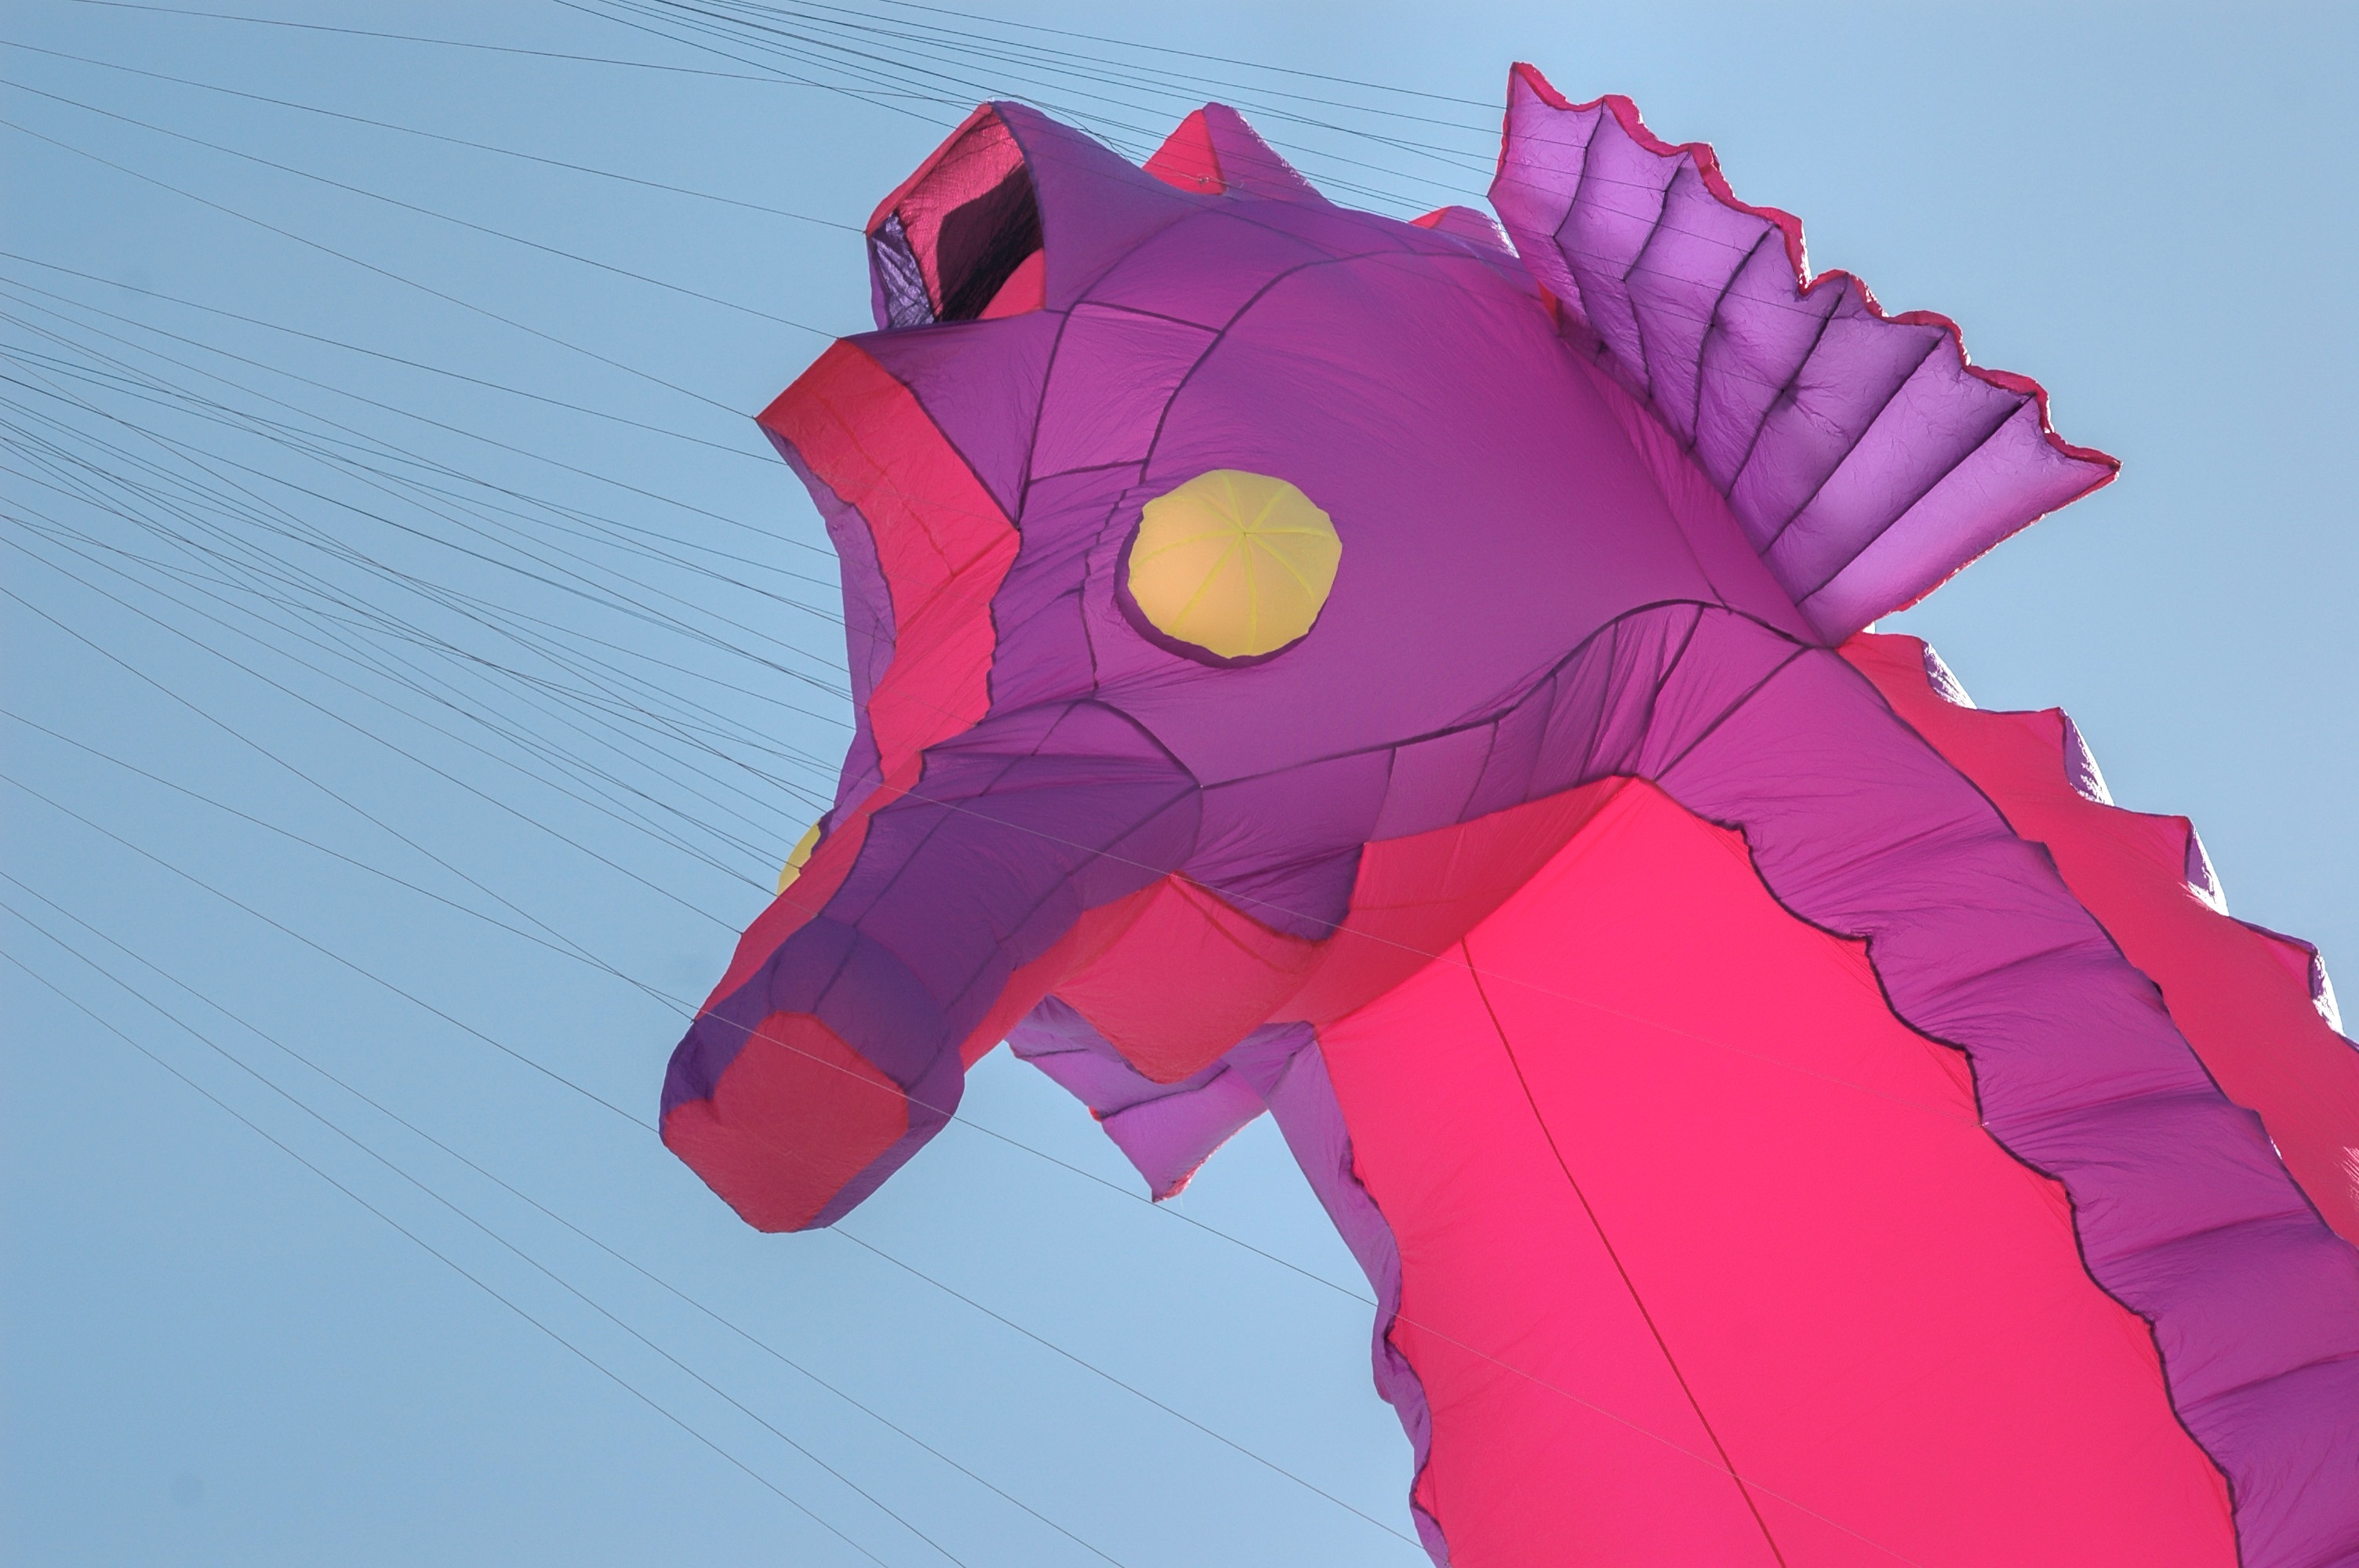
beach, wing, sky, wind, kite, pink, toy, art, illustration, dragon, screenshot, windsports, kite sports, berck plage